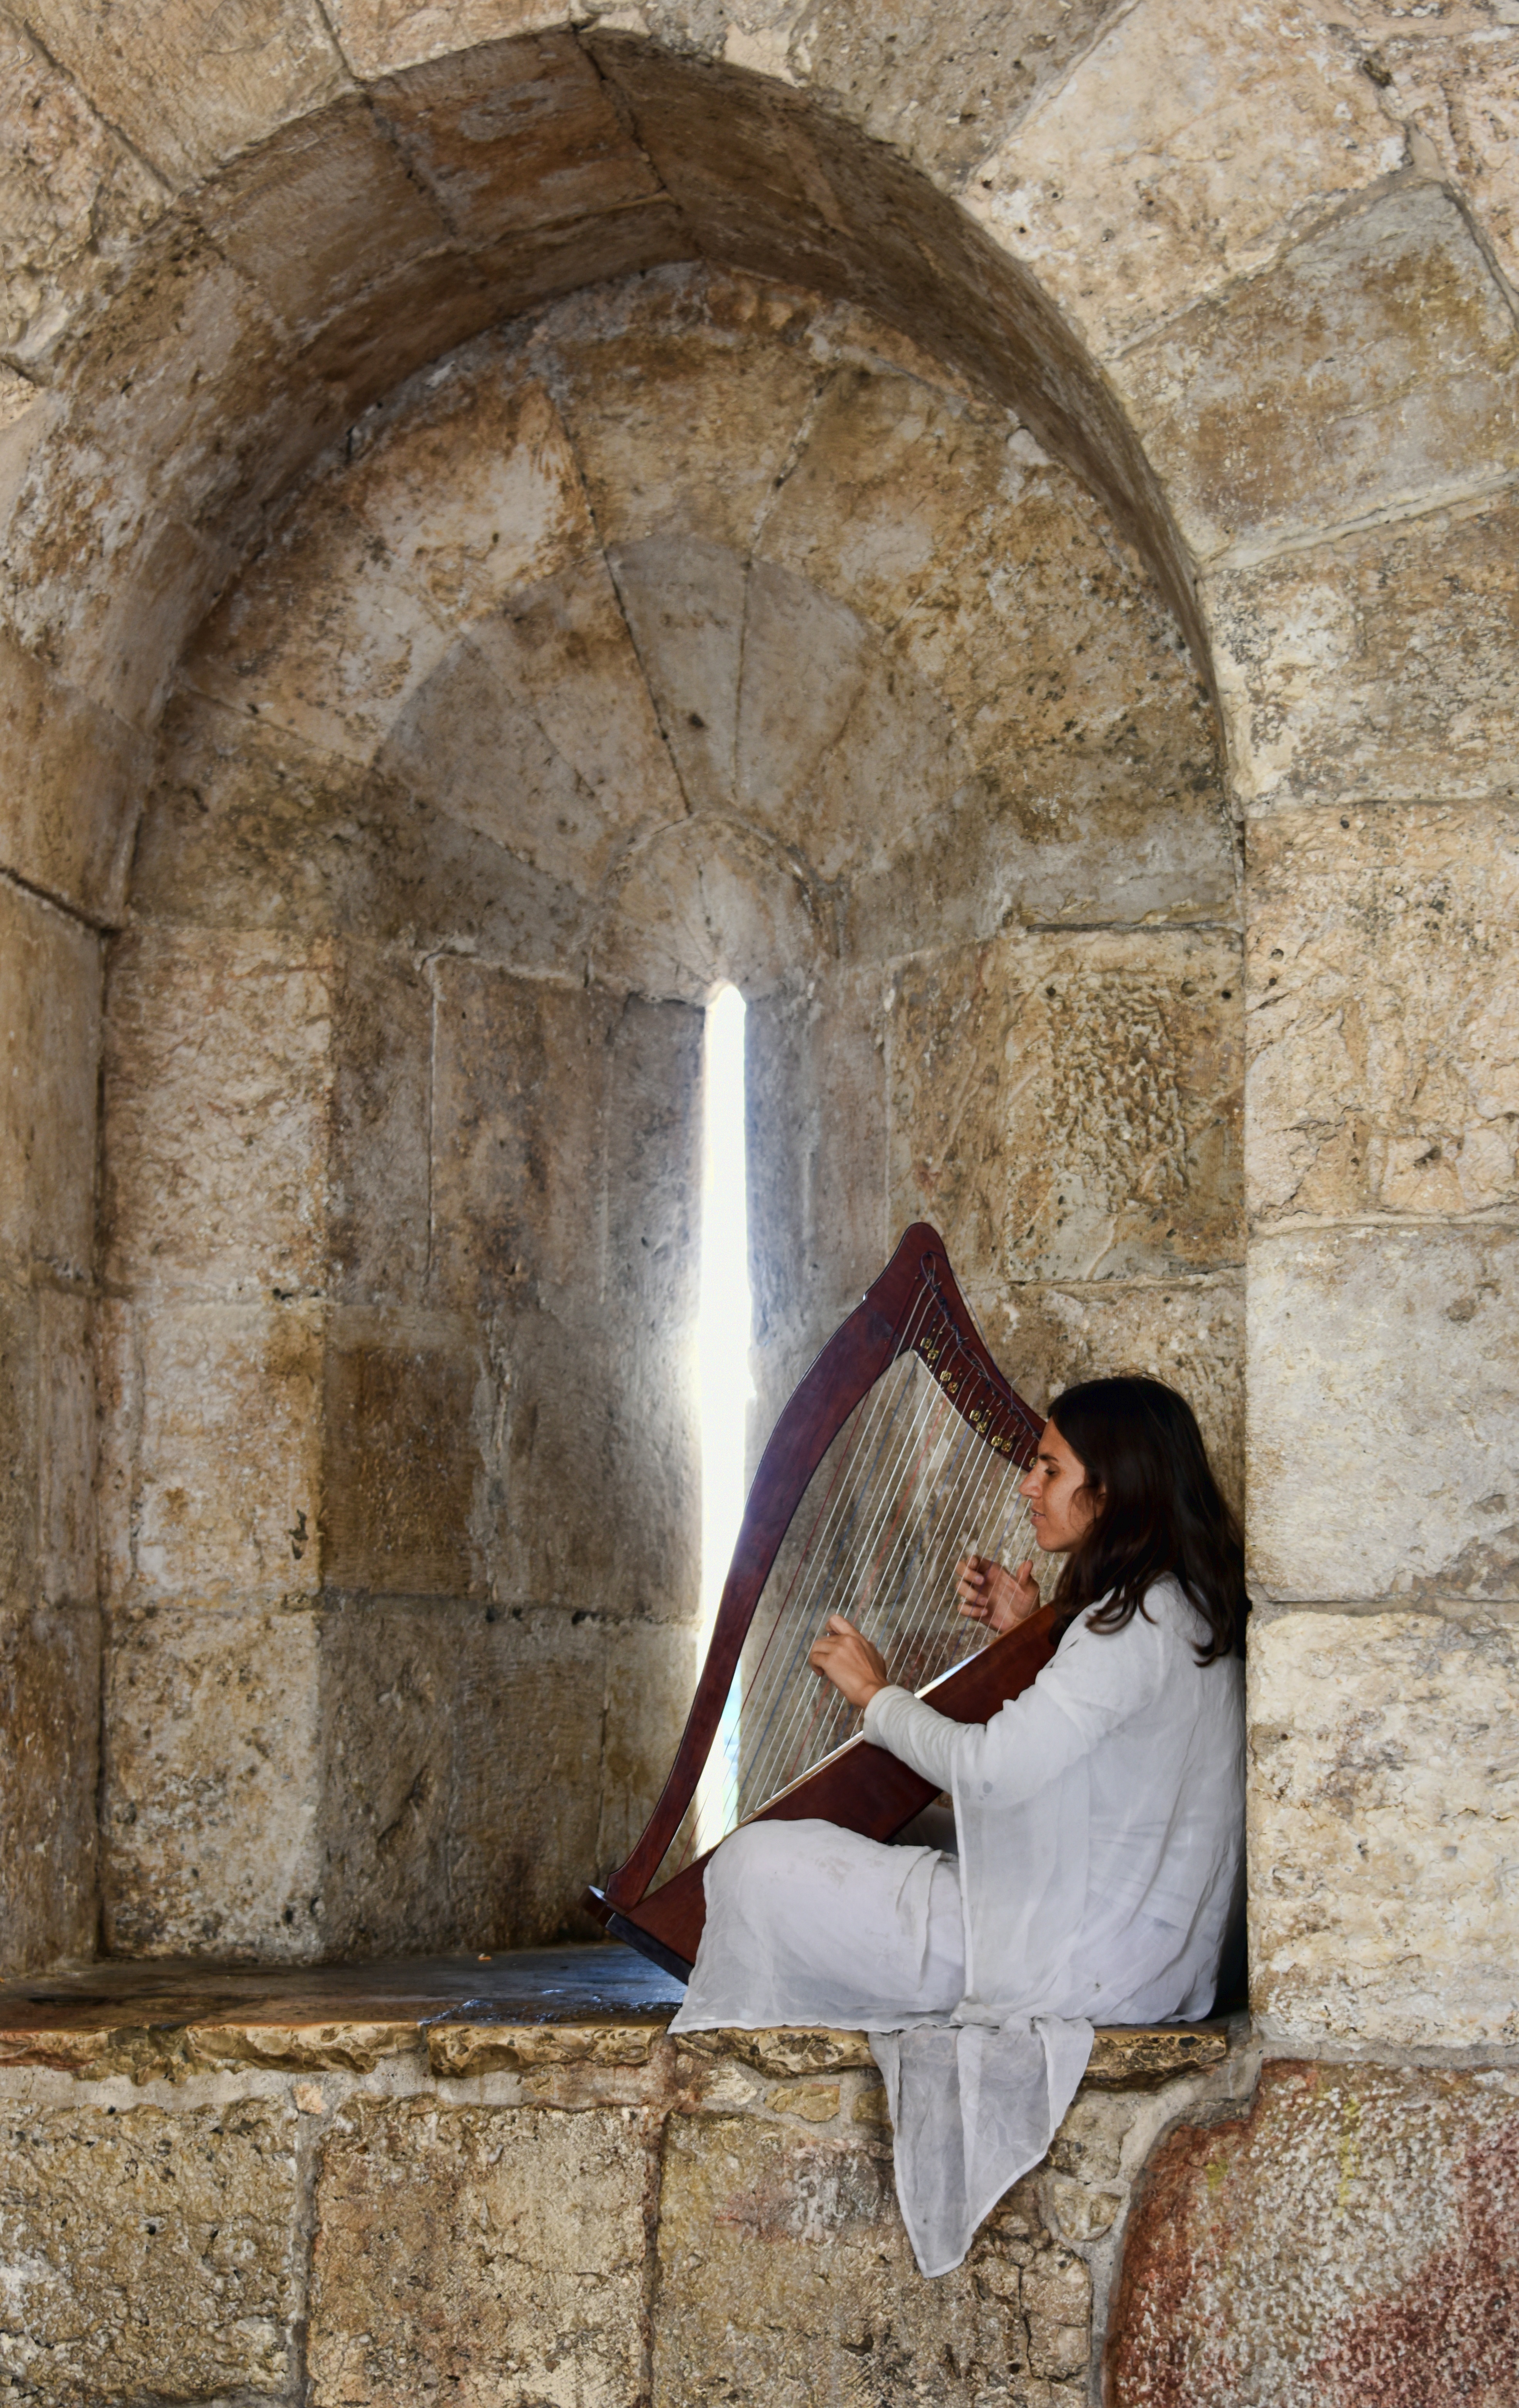
music, wall, arch, musician, bride, medieval, temple, photograph, harp, ramparts, street musician, ancient history